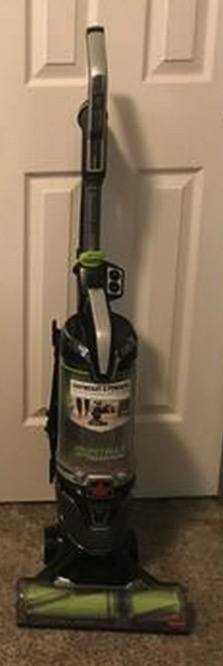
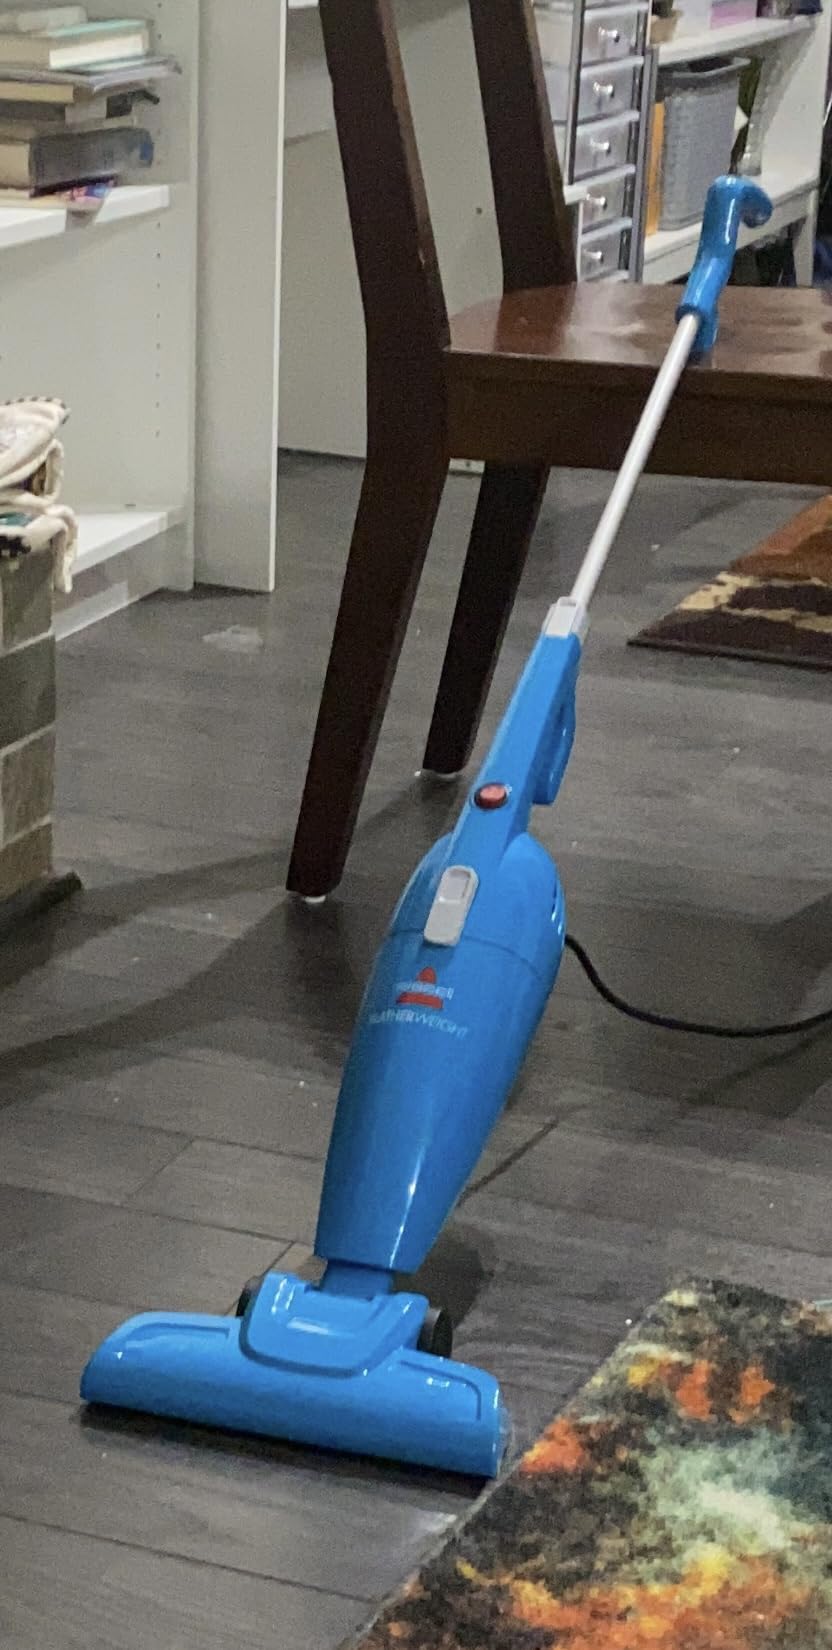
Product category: items_vacuum
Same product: no